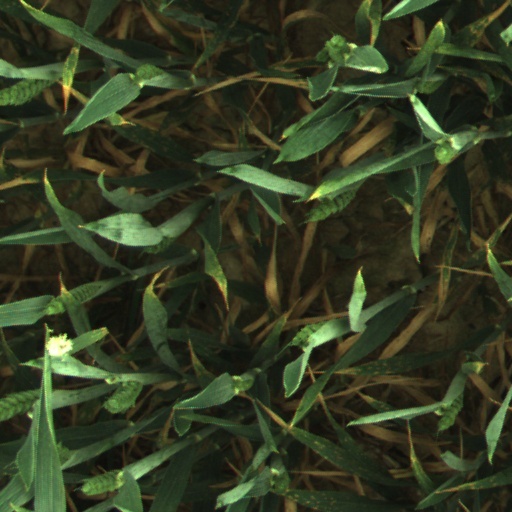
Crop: wheat